St. Xavier's College, Mumbai

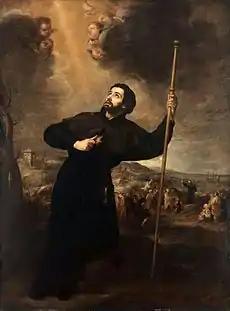
Francis Xavier, after whom the college is named

In the later 20th century, St. Xavier's has continued to expand in student body and faculty size, and has seen the establishment of several research centers and programs. Indian Jesuits of the Bombay Province have run the college in close collaboration with the Society of Jesus in Germany and Spain.